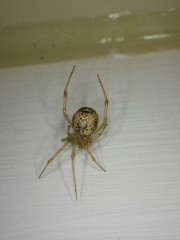
Species: Parasteatoda_tepidariorum